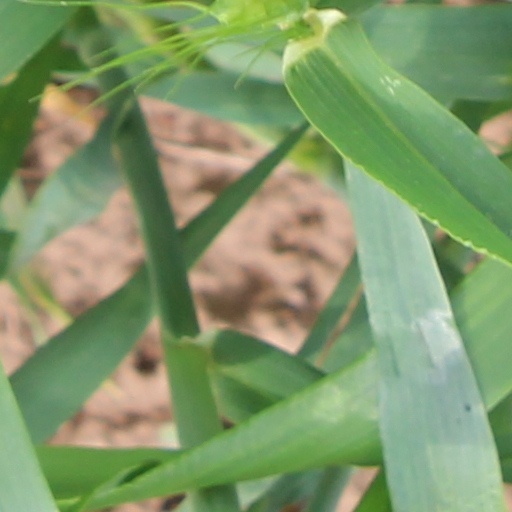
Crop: wheat